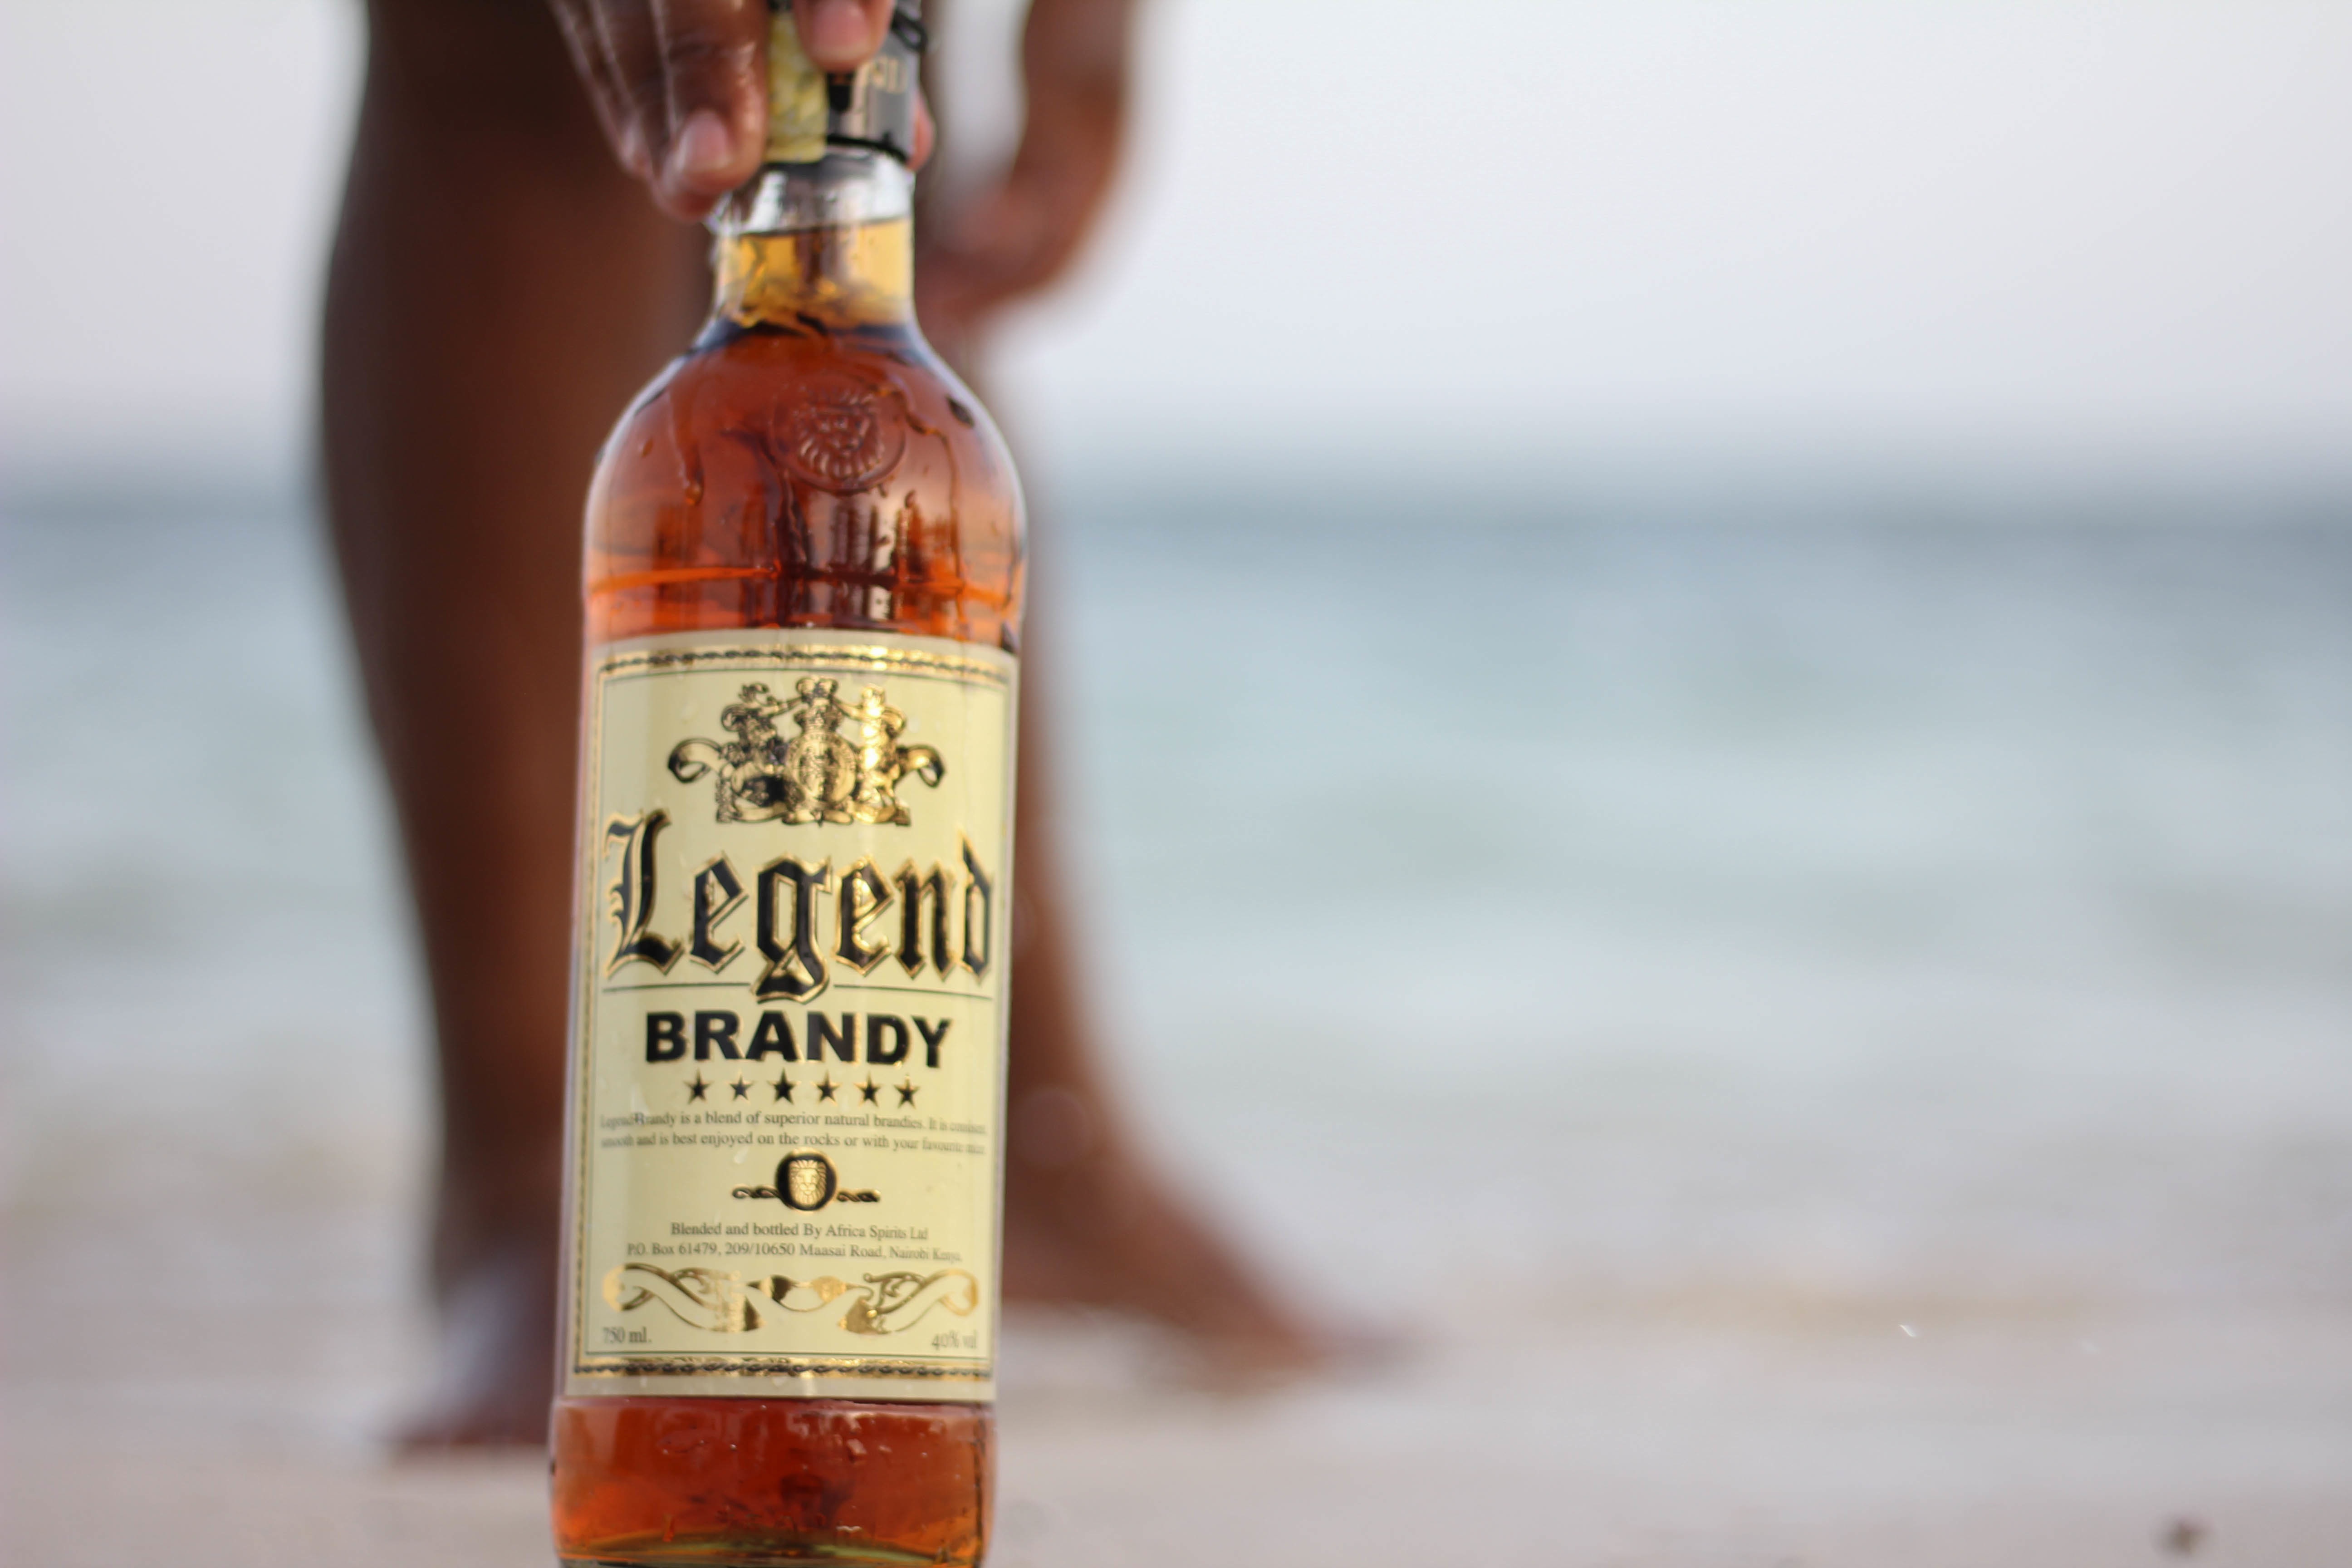
food, drink, bottle, beer, beer bottle, whisky, liqueur, flavor, alcoholic beverage, distilled beverage